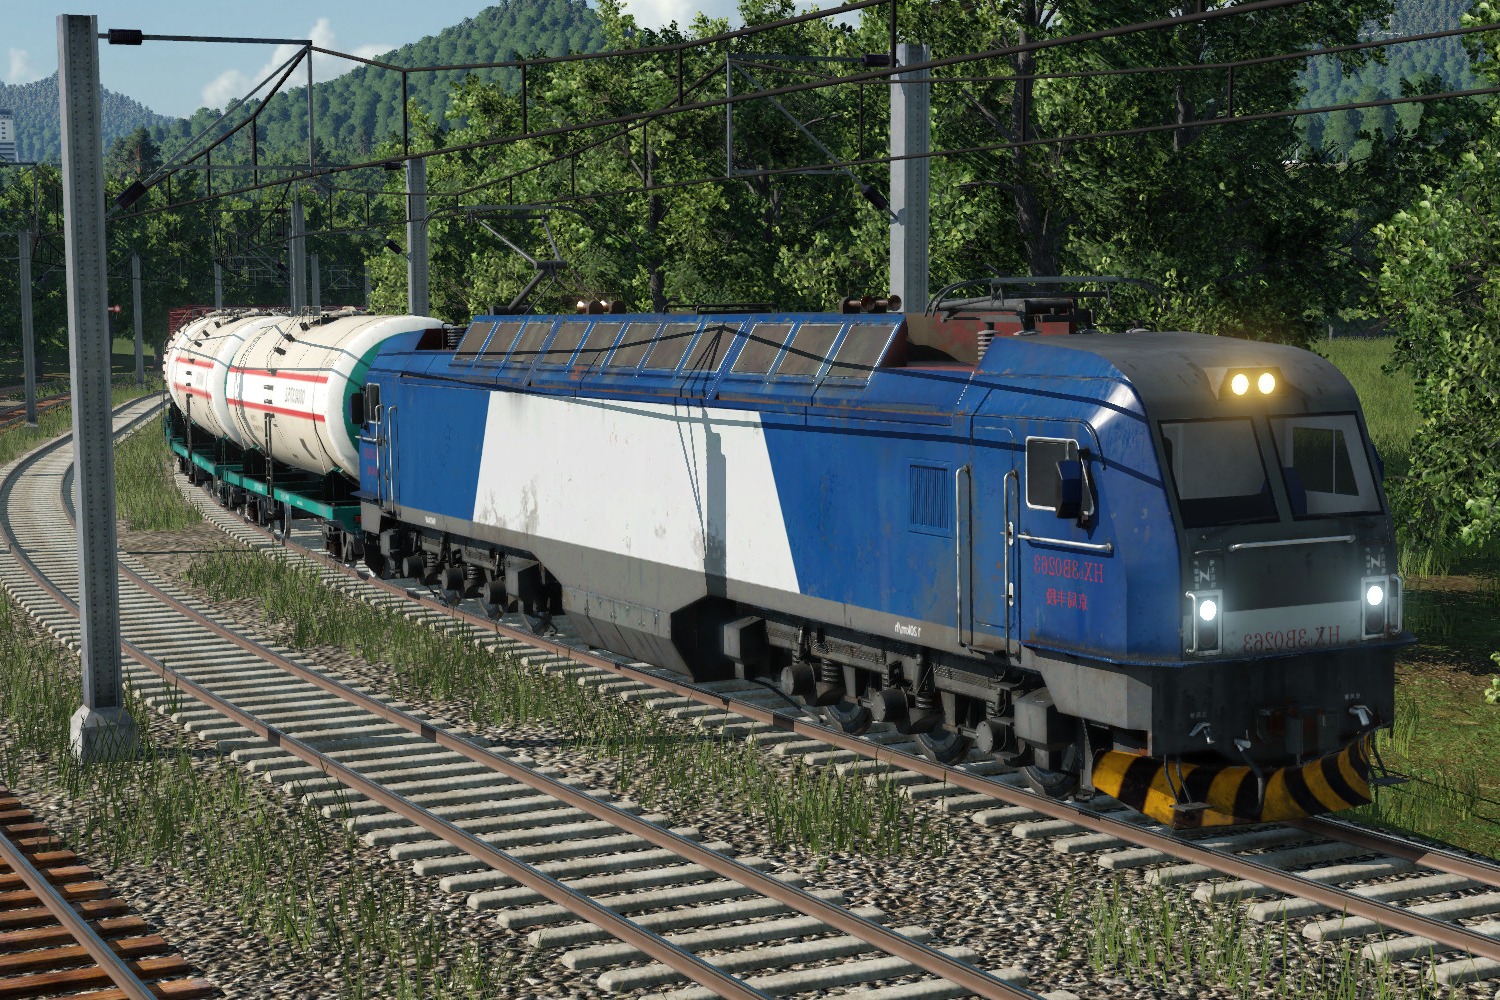
Vehicle type: Trains